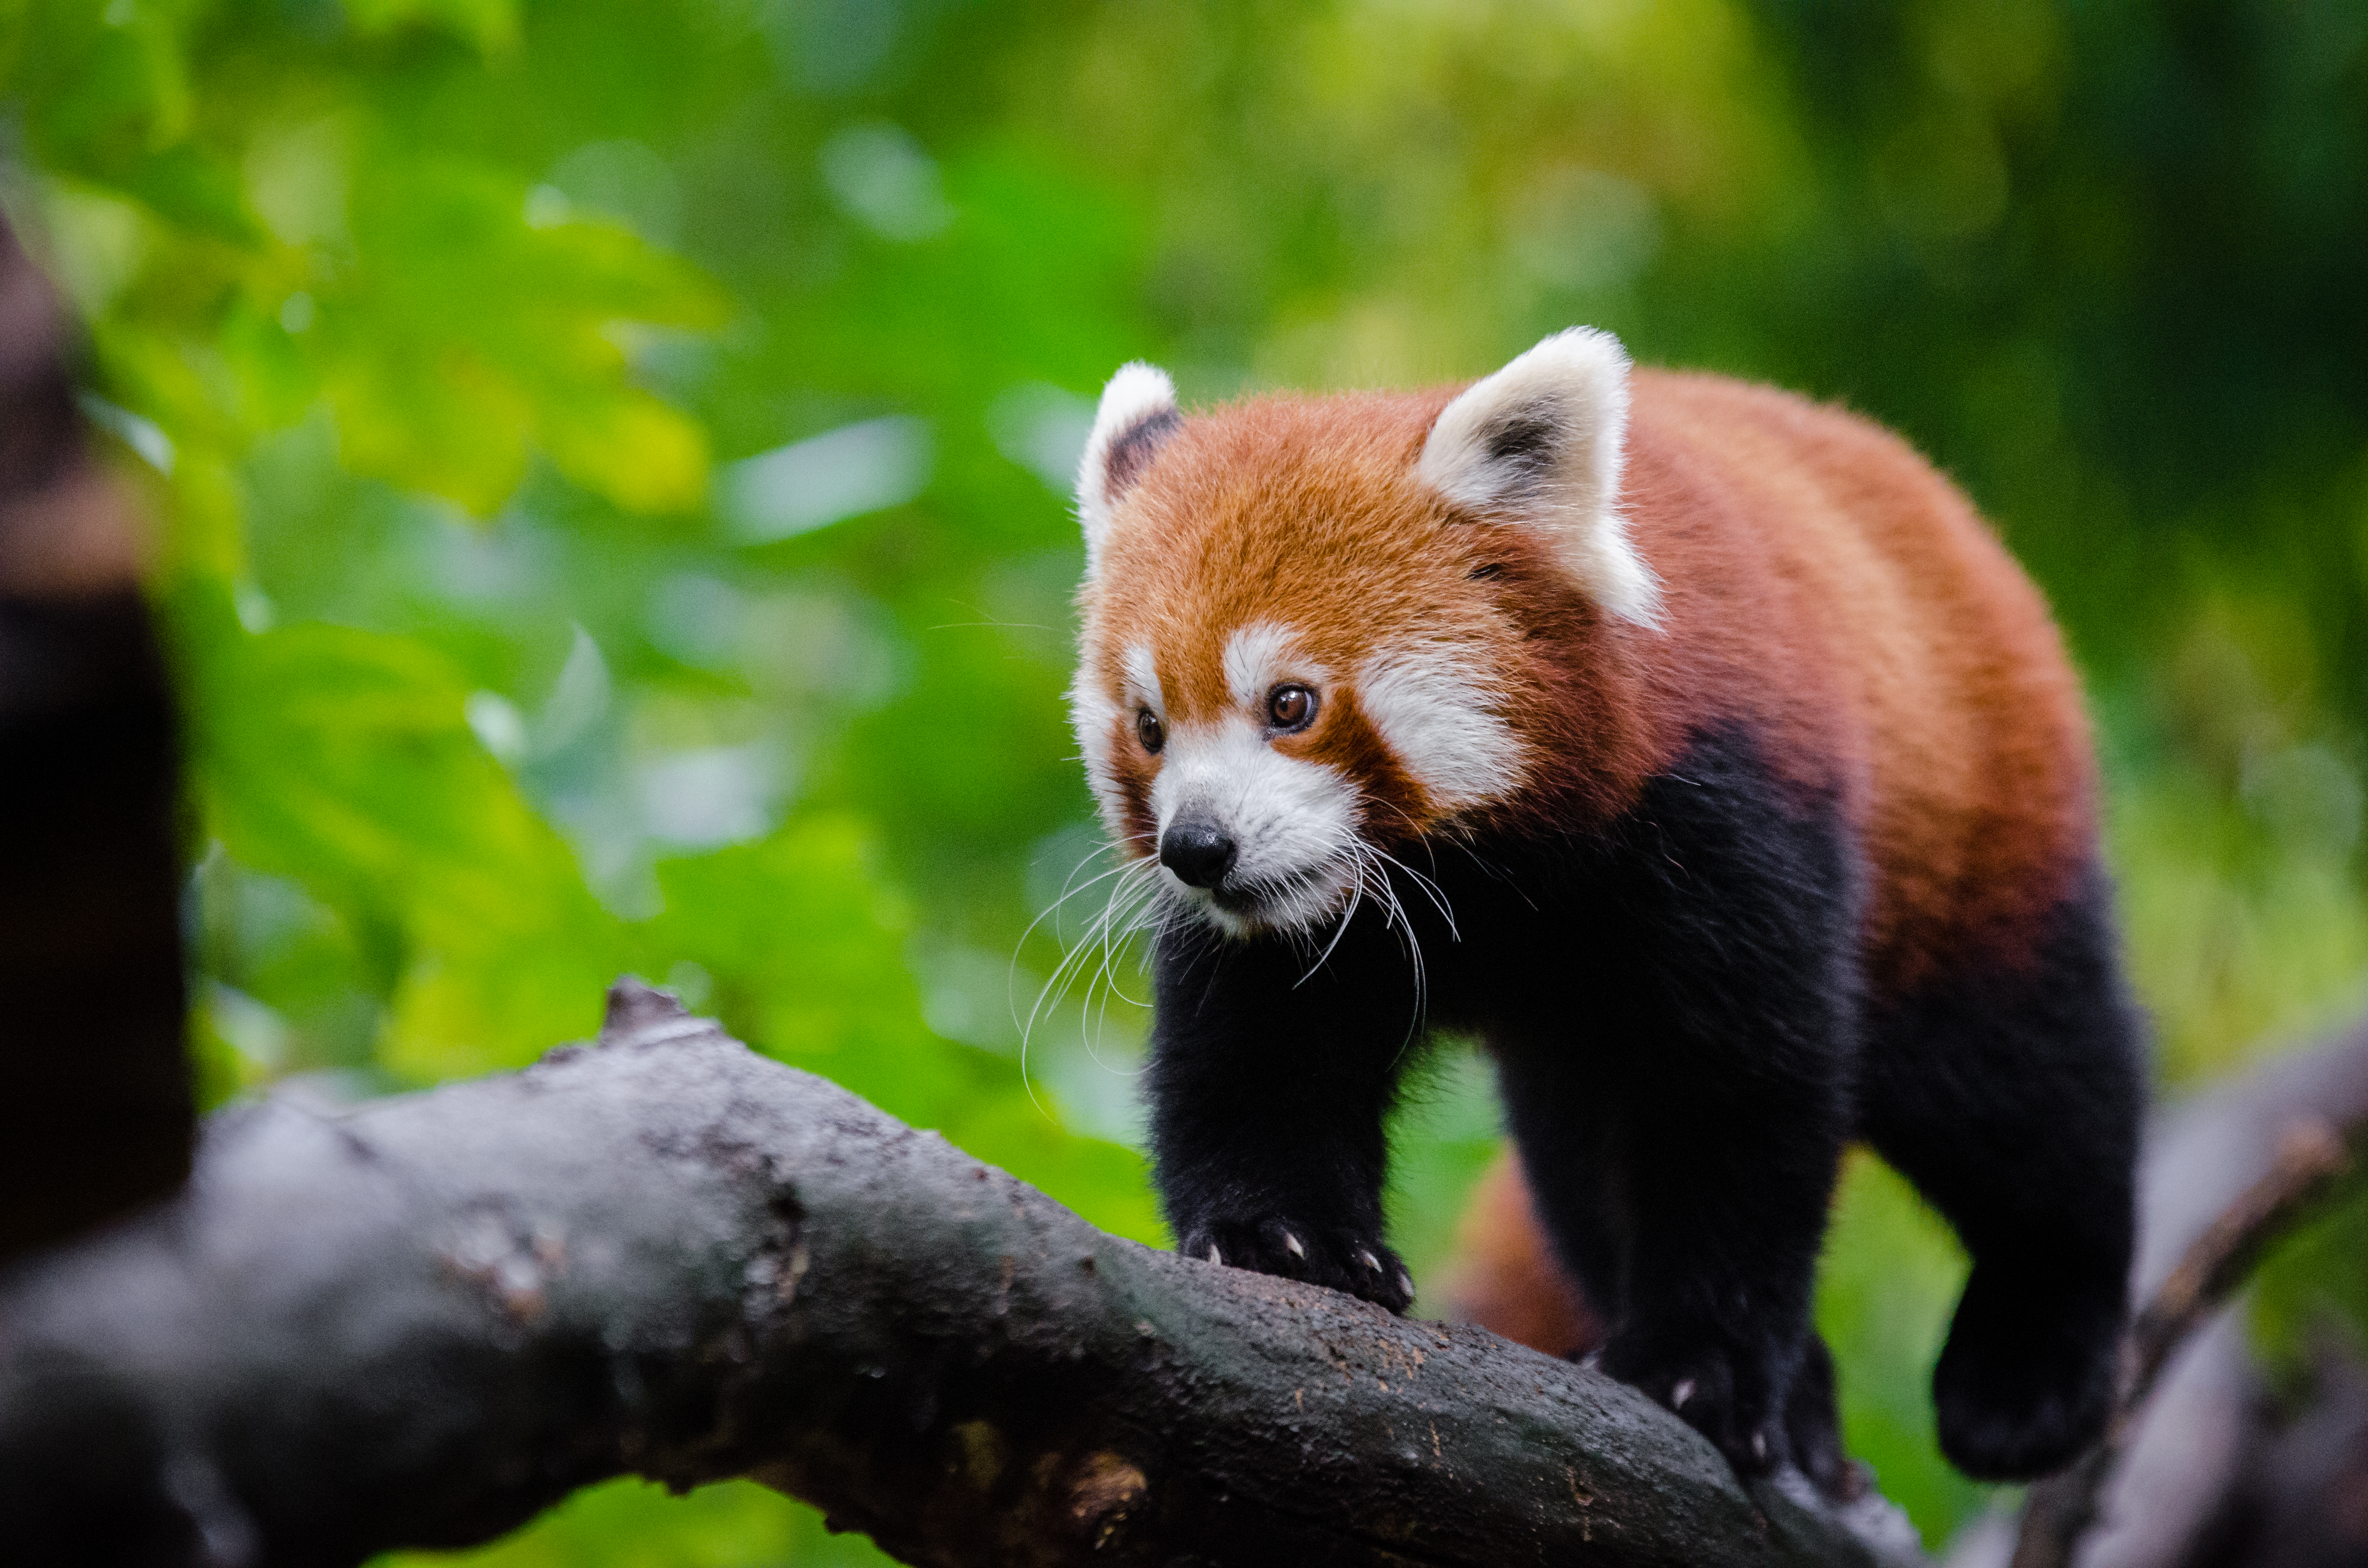
tree, nature, bokeh, blur, field, vintage, sweet, feet, animal, cute, female, wildlife, zoo, fur, orange, young, spring, green, high, red, foot, mammal, nikon, fauna, red panda, panda, 2015, face, nose, paw, tail, animals, ears, endangered, vertebrate, germany, deutschland, frhling, natur, paws, tier, depth, iso, ss, depthoffield, fell, grn, gesicht, baum, adorable, bamboo, d7000, roter, kleiner, niedlich, sues, suess, species, bedrohte, tierart, tierpark, weiblich, jungtier, jung, ohren, schwanz, nase, bedroht, ailurus, fulgens, mozilla, firefox, wochenende, weekend, giant panda